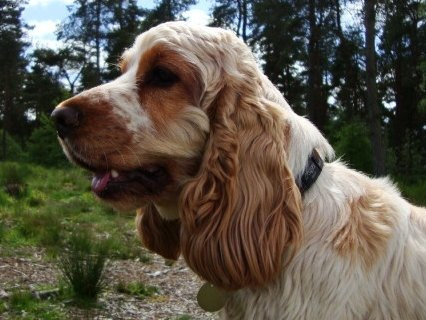
Breed: english_cocker_spaniel